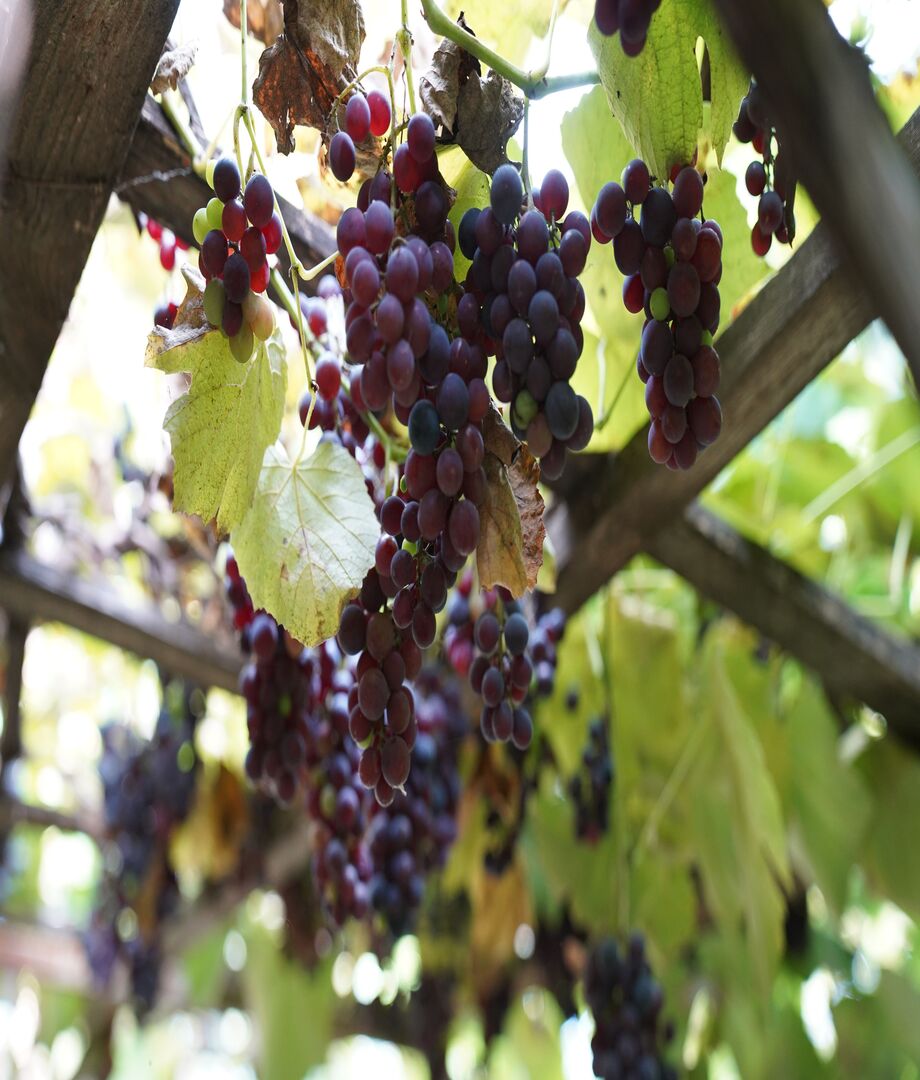
Label: grape